R755 road (Ireland)

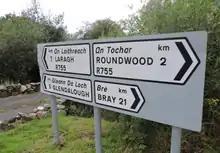
Junction south of Roundwood

From the N11 it goes west through the "Rocky Valley" and then turns south and rises sharply at the foot of the Sugar Loaf Mountain and crosses the "Calary Bog" to a junction with the eastern end of the "Sally Gap" road (R759) north of Roundwood village. It continues south through Roundwood and the hamlet of Annamoe to Laragh where it meets the Military Road and the Wicklow Gap Road. From Laragh it follows the Avonmore River for through dense conifer forests and oak woods before terminating in the town of Rathdrum at a junction with the R752.